Komal Kumar

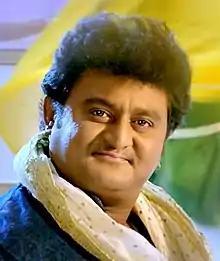

Komal Kumar (born 4 July 1973), known mononymously as Komal, is an Indian actor and film producer known for his work in Kannada cinema. He made his acting debut with "Super Nan Maga" in 1992. Since his debut, Komal has acted in over 100 films, initially in comedic roles as a supporting actor before playing lead roles. He is the younger brother of actor Jaggesh, with whom he has frequently collaborated professionally.